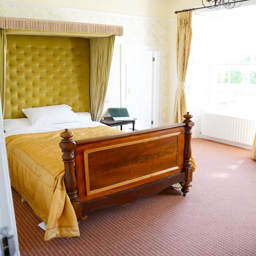
a view towards the bay windows